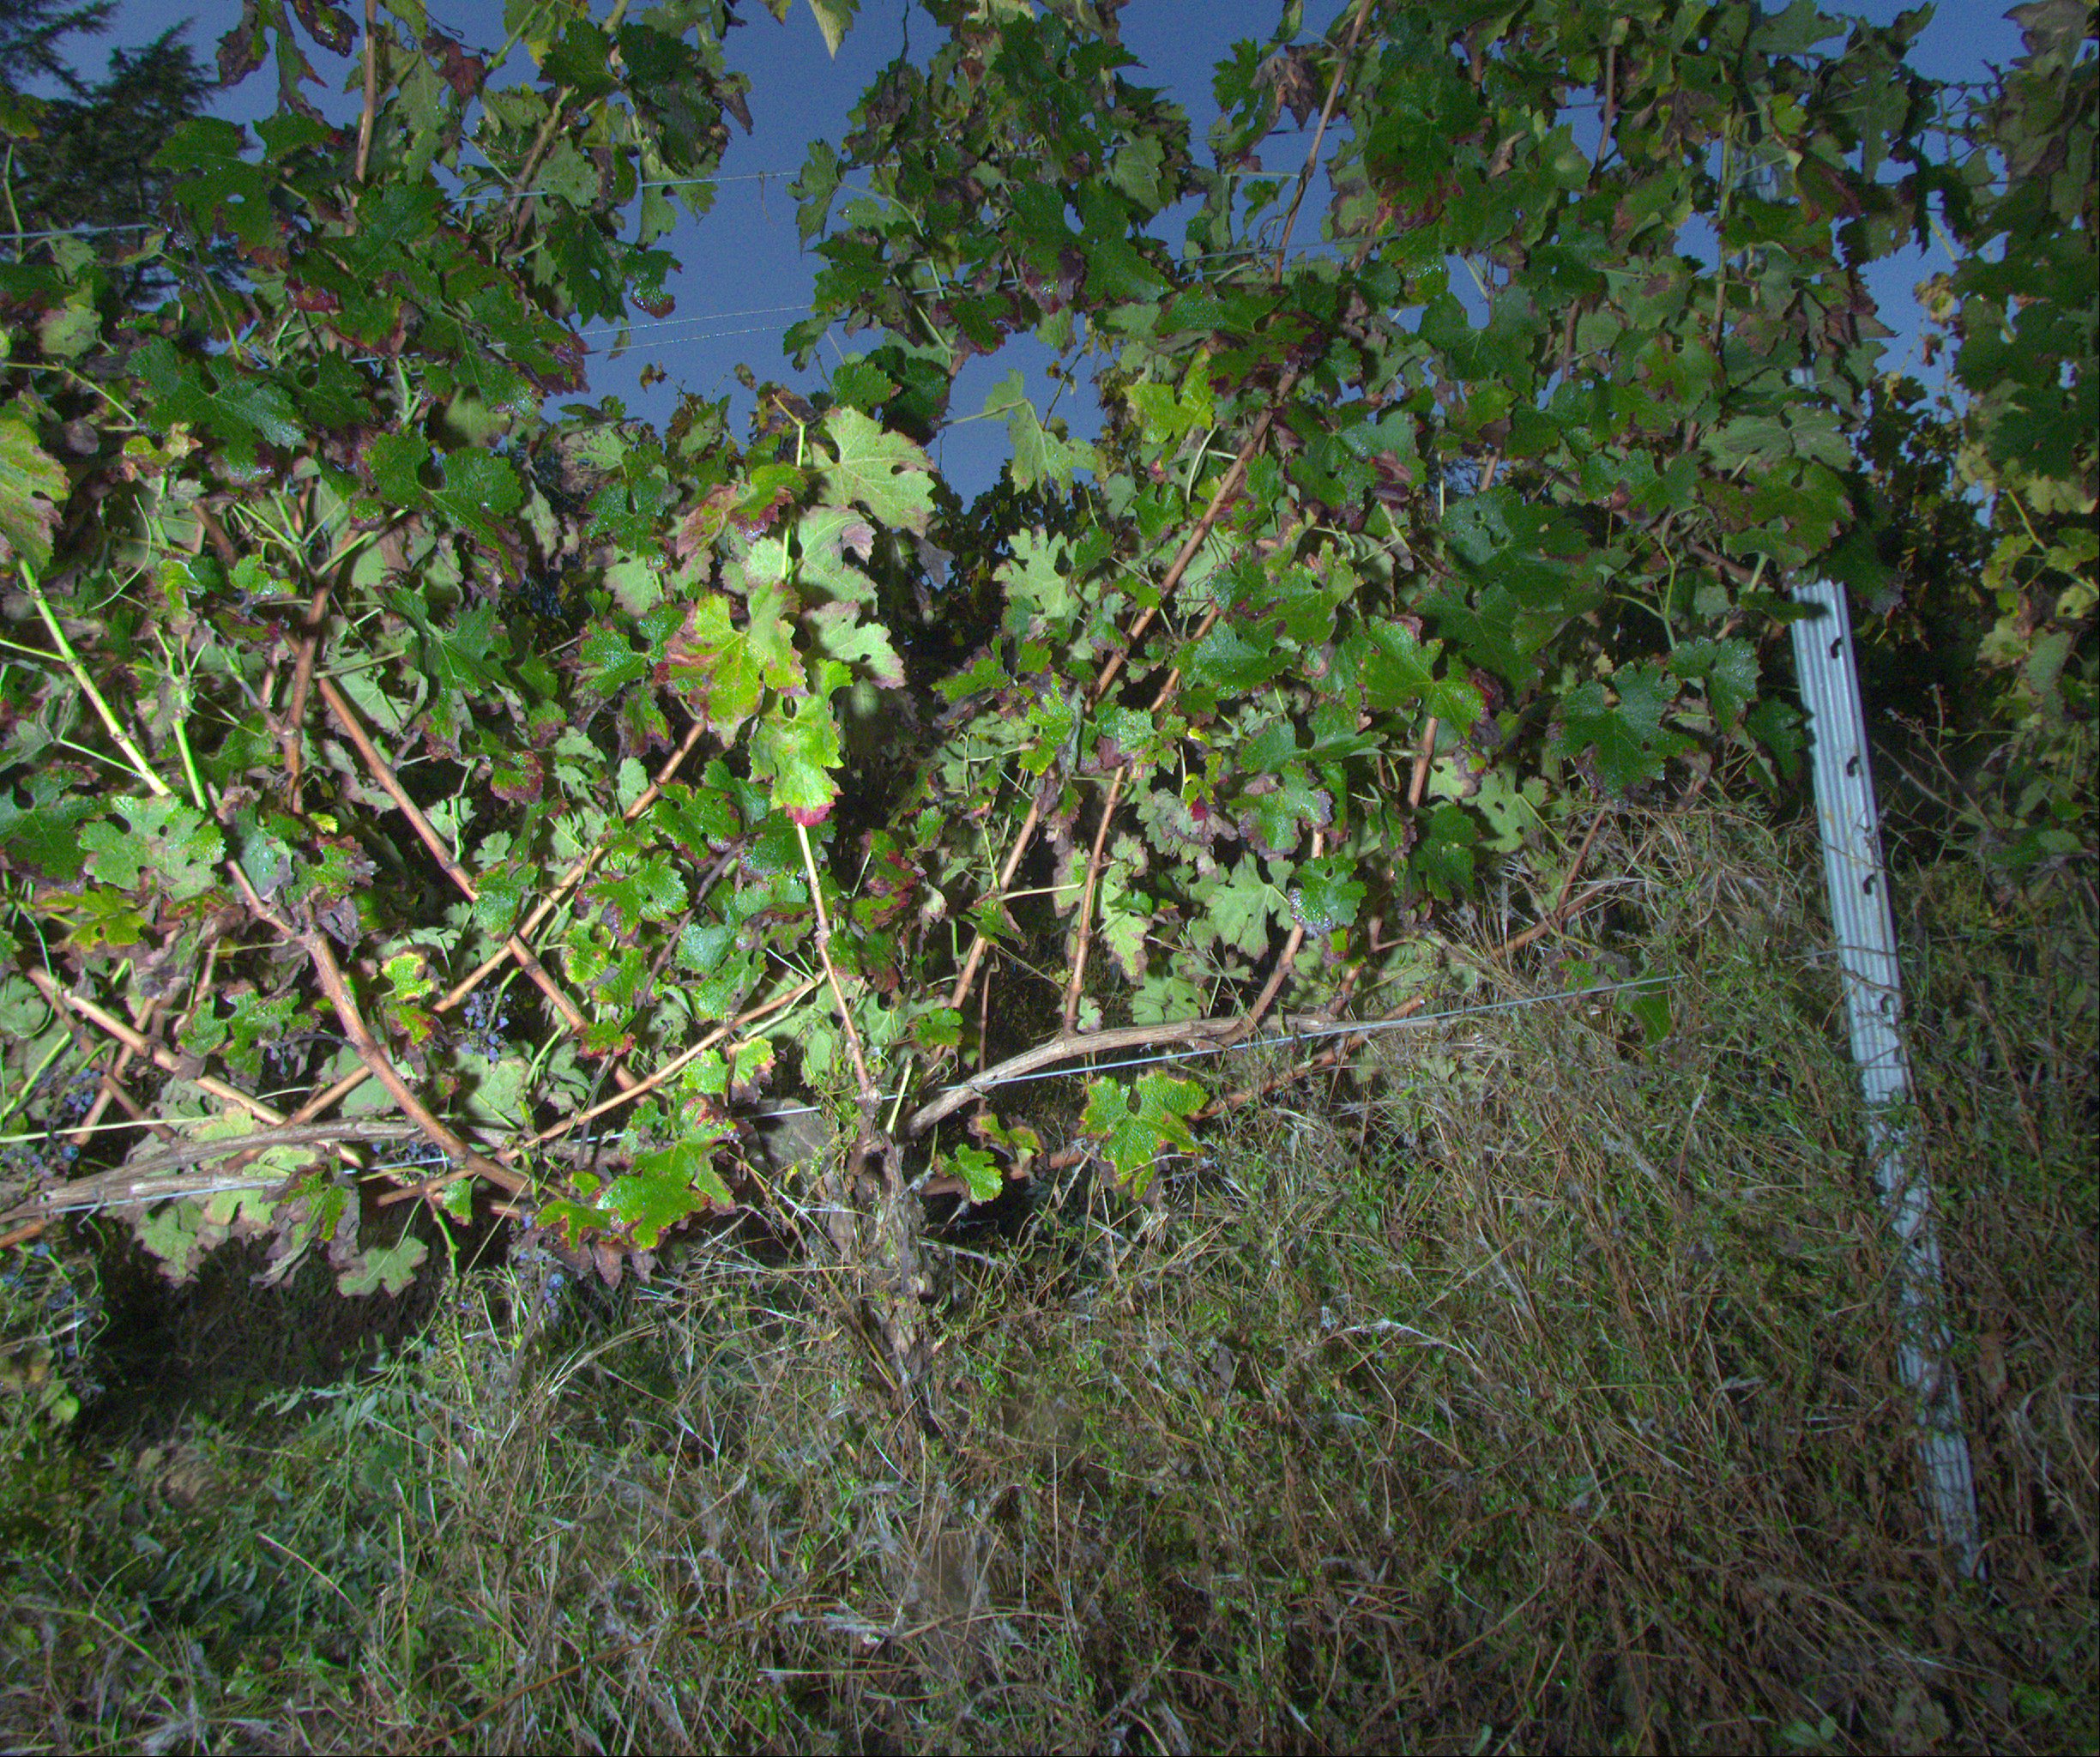
Grape variety: cabernet-sauvignon
Disease: confounding disease (conf)